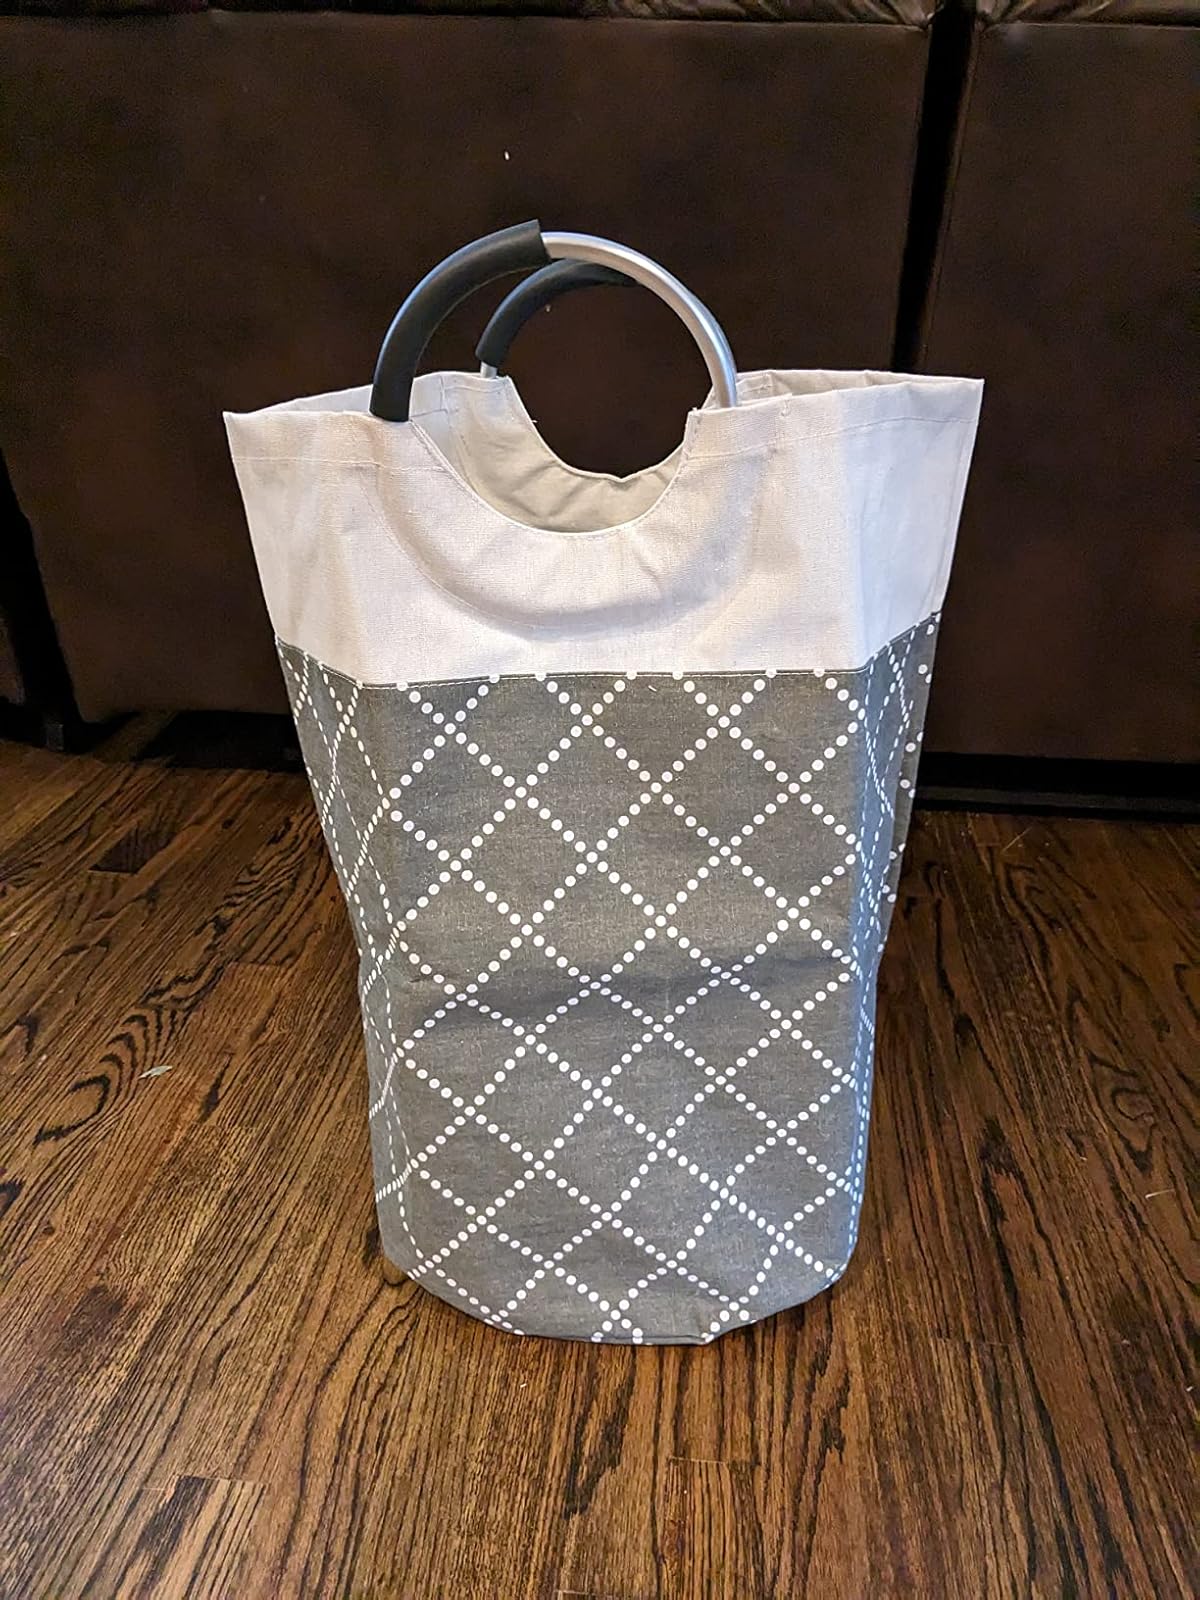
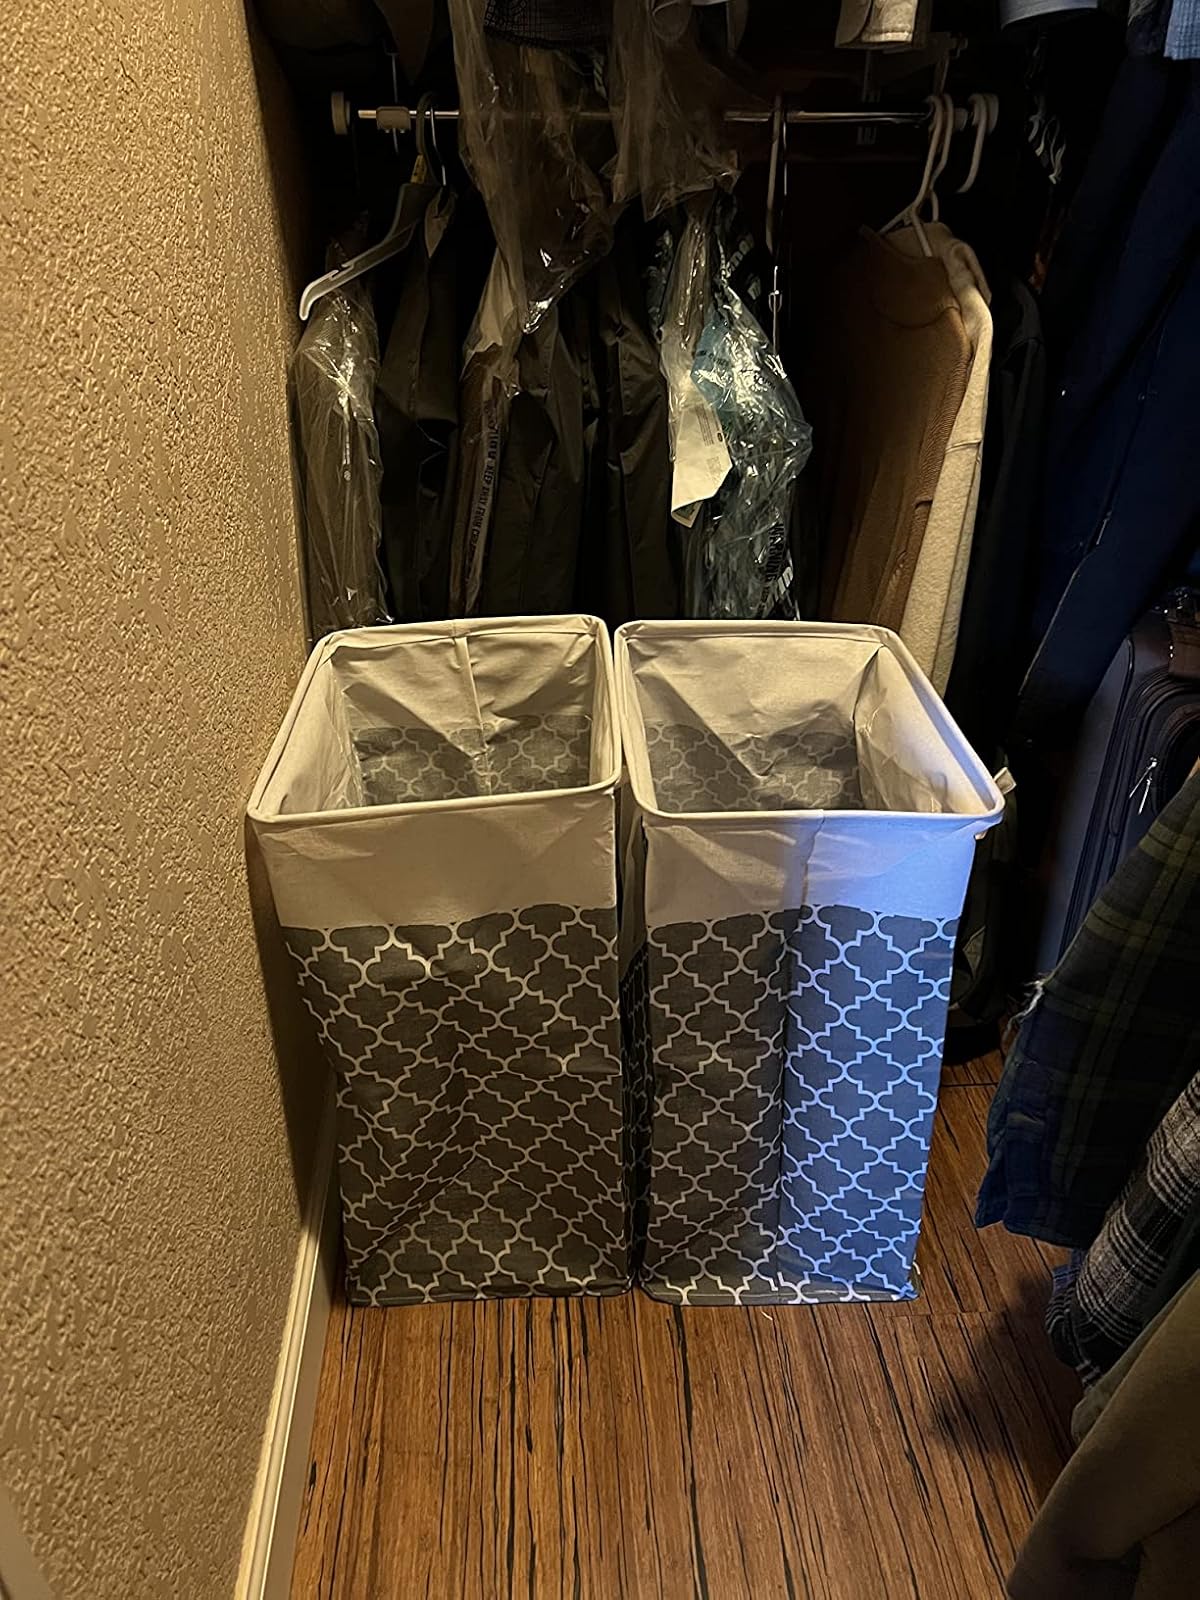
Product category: items_hamper
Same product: no